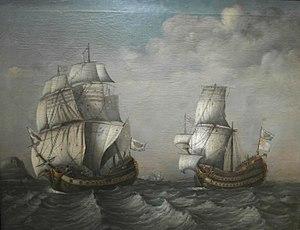
Blas de Lezo y Olavarrieta, est un amiral basque espagnol et un des plus grands stratèges de l'histoire de la marine royale espagnole.
La guerre de l’oreille de Jenkins est un conflit qui oppose, de 1739 à 1748, principalement dans les Caraïbes, les royaumes de Grande-Bretagne et d’Espagne.